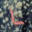
Label: worm